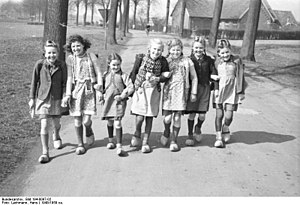
Træsko / Bøjning af foden
Træsko er en type fodtøj, der er fremstillet helt eller delvist i træ. Træsko bruges over hele verden, og selvom udformingen kan variere fra kultur til kultur, så har formen ofte været uændret i flere hundrede år i de enkelte kulturer.